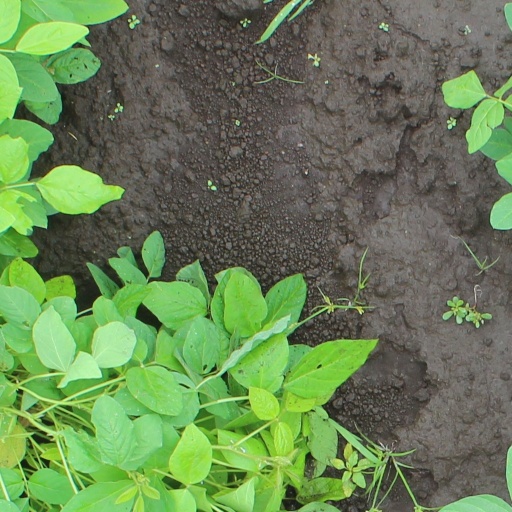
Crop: soybean